Marcel Kolaja

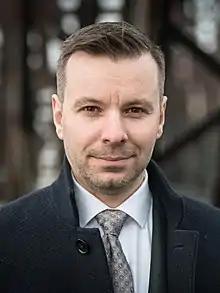
Kolaja in 2021

Marcel Kolaja (born 29 June 1980) is a Czech software engineer, Internet freedom and digital rights activist and a former Czech Pirate Party politician who served as a Member of the European Parliament (MEP) from 2019 to 2024 and Quaestor of the European Parliament from 2022 to 2024. He was a member of the Greens–European Free Alliance parliamentary group along with three other European Pirate Party MEPs.